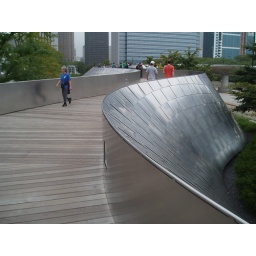
The bridge went over the train tracks